St. Nicholas Croatian Church (Millvale, Pennsylvania)

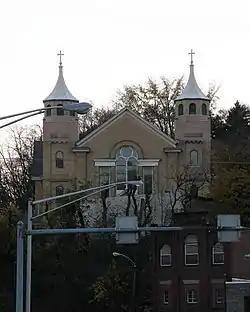

St. Nicholas Croatian Church is a Roman Catholic church in Millvale, Pennsylvania, US within the Diocese of Pittsburgh. It is listed on the National Register of Historic Places. It is noted for its murals by Maxo Vanka, painted in 1937 and 1941, such as "Immigrant Mother Raises Her Sons for American Industry" and "The Capitalist". "Time" in 1937 described the murals as "one of the few distinguished sets of church murals in the U. S."